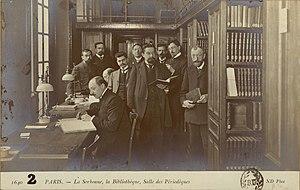
La bibliothèque de la Sorbonne en 1905. Salle des périodiques
Charles Beaulieux est un conservateur des bibliothèques et historien français.
Félix Chambon, né le 28 avril 1871 à Gannat, et mort le 10 janvier 1920 est un biographe, historien et bibliothécaire à l'Université de Paris.